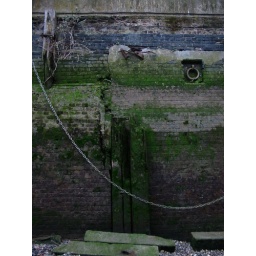
A river wall beside (under) Tower Bridge, at low tide.